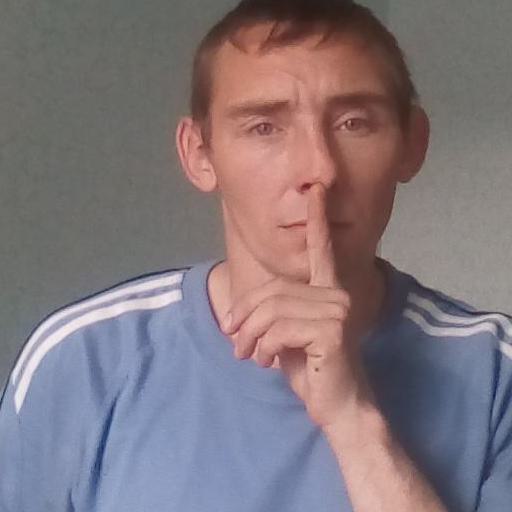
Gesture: mute